Toño Cedeño

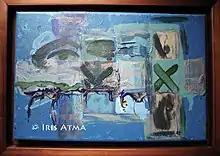
Atma Iris - Omnia Mare - Coleccion Oqli

Through an exchange program of glasses for works of arts and crafts, he has gathered a large collection of works for more than a decade.